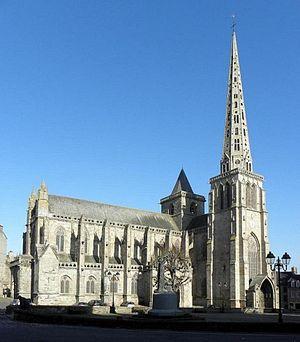
Basilique de Saint-Tugdual, Tréguier (22). This building is classé au titre des Monuments Historiques. It is indexed in the Base Mérimée, a database of architectural heritage maintained by the French Ministry of Culture,